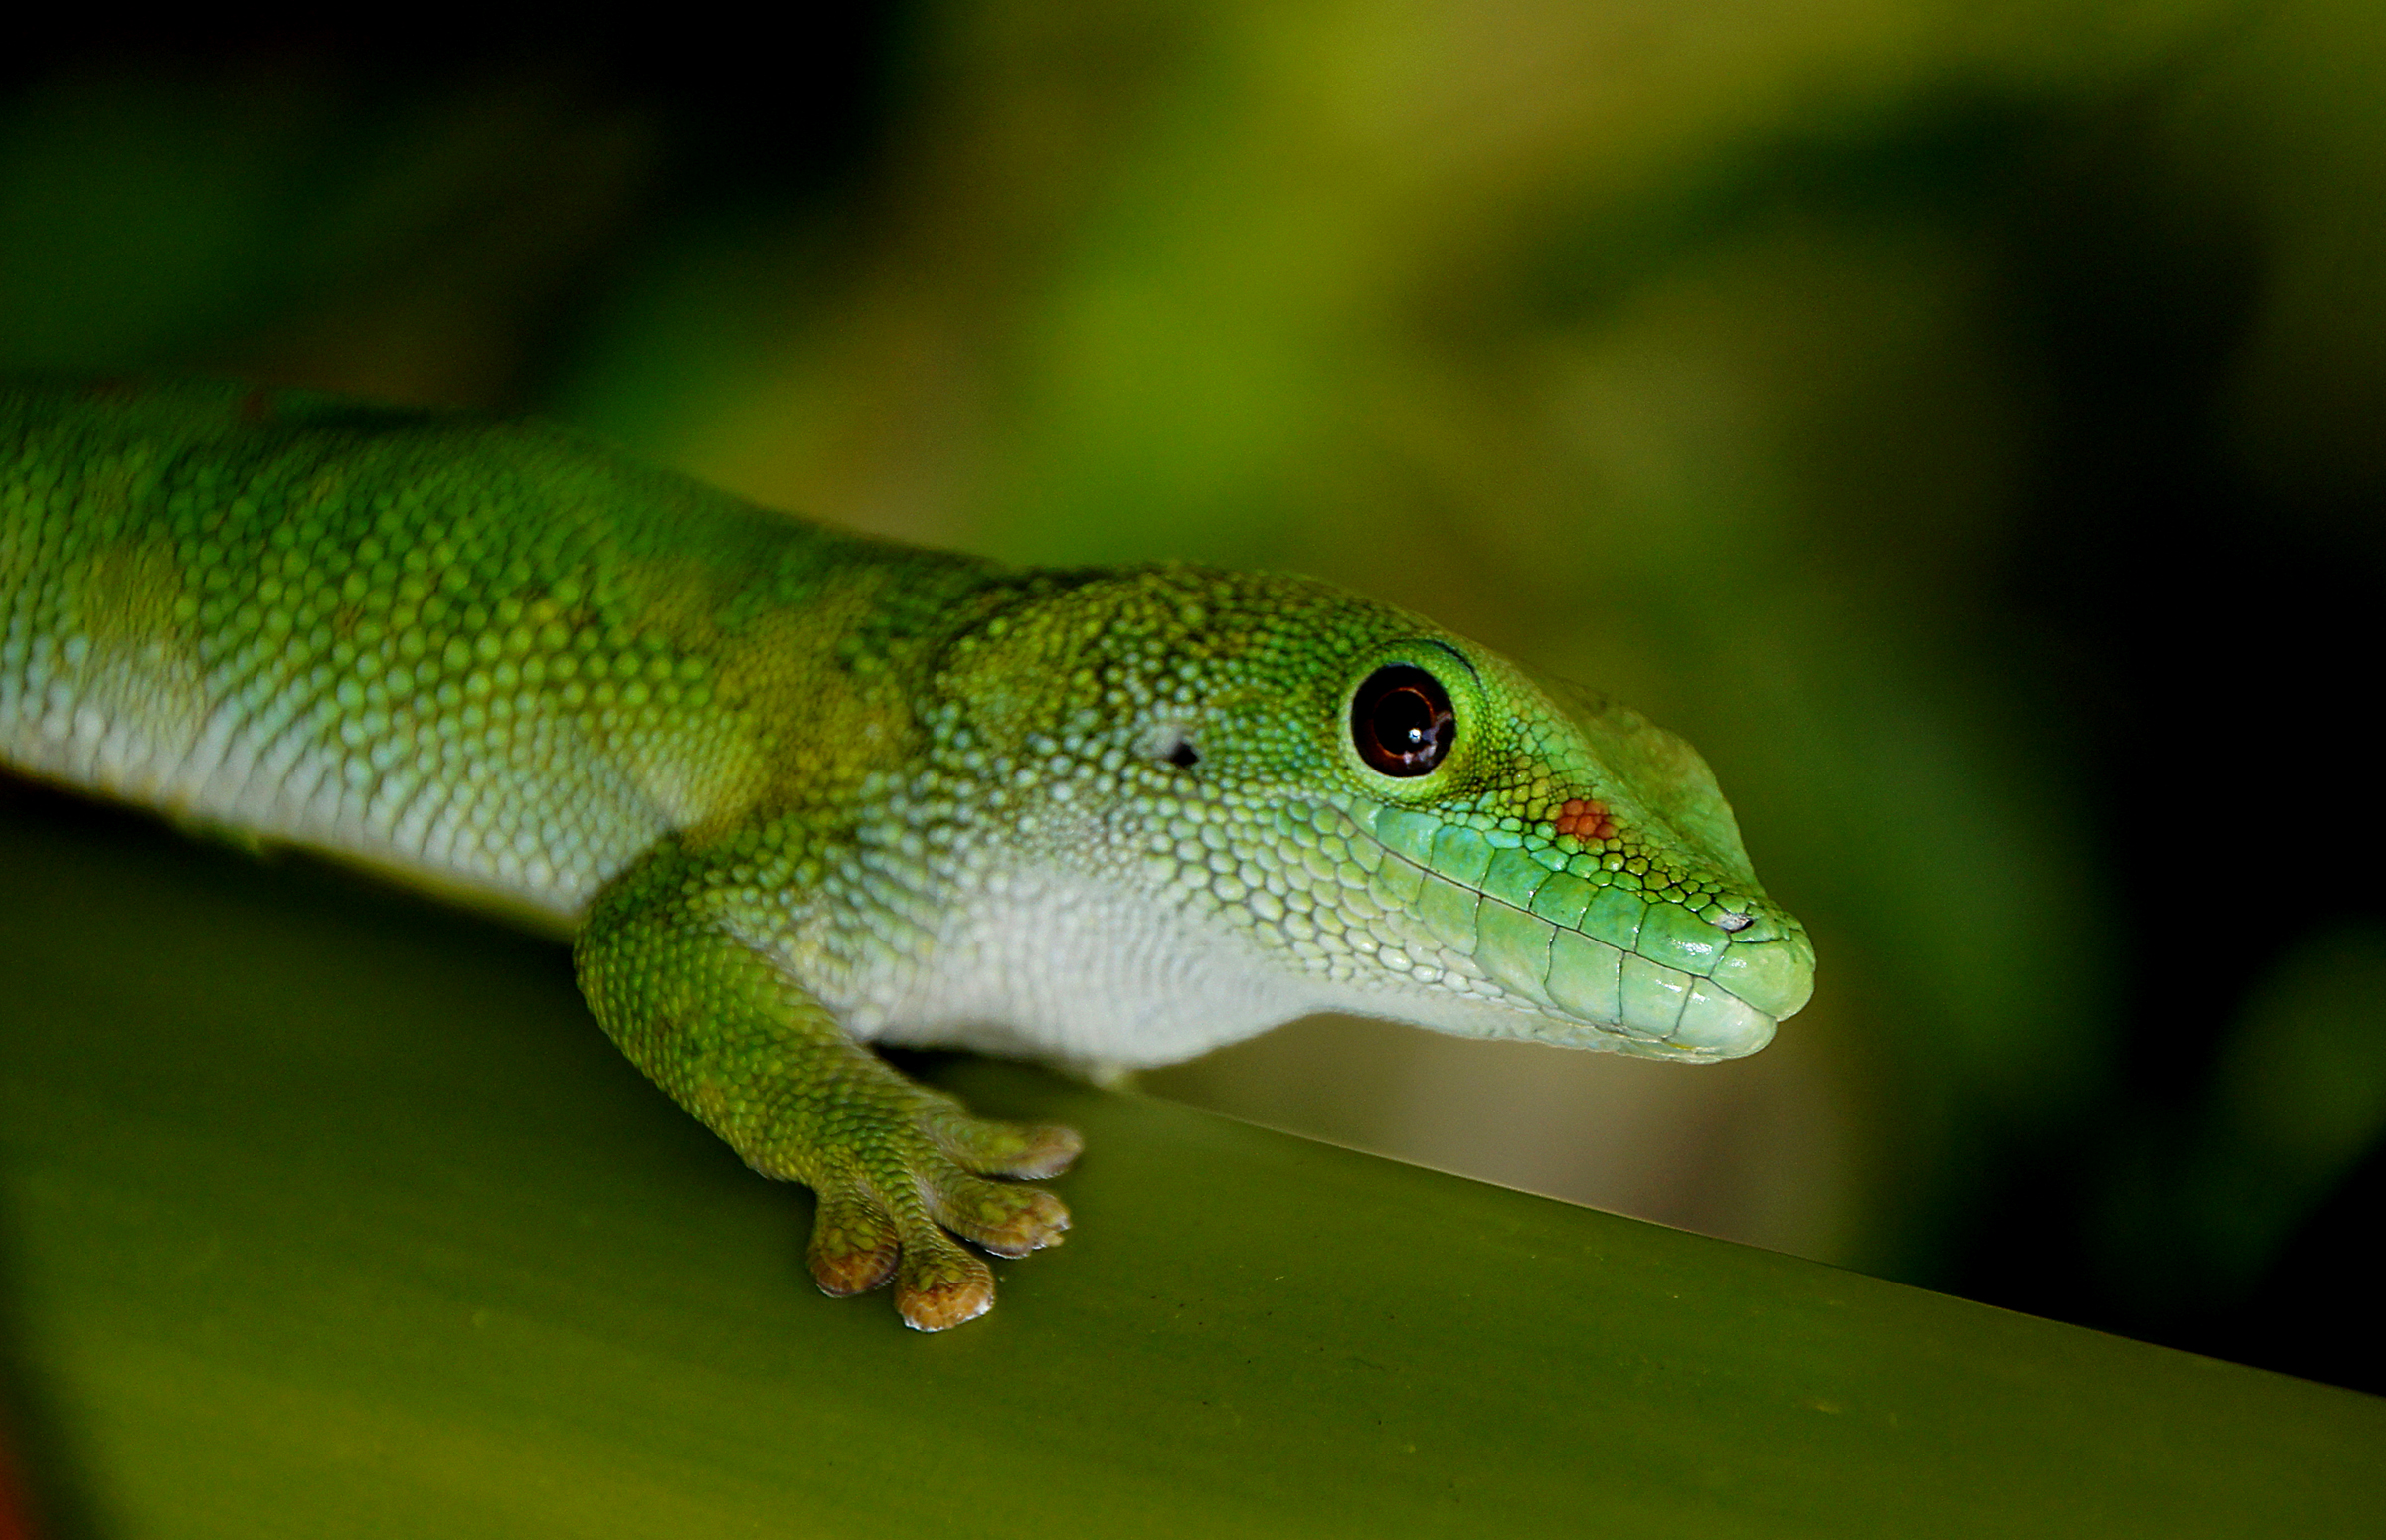
nature, wildlife, green, reptile, fauna, lizard, green lizard, gecko, close up, vertebrate, sonydslra580, madagascandaygecko, blackeye, macro photography, lacerta, dactyloidae, scaled reptile, lacertidae, american chameleon